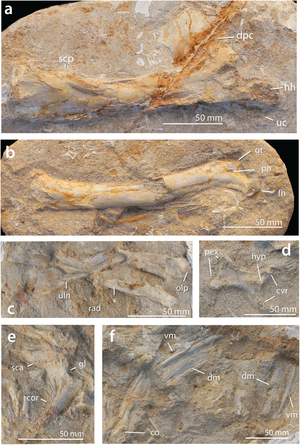
Barbaridactylus est un genre éteint de ptérosaures ptérodactyloïdes de la famille des nyctosauridés ayant vécu en Afrique du Nord à la fin du Crétacé supérieur, il y a environ 67 Ma.